Rag & Bone

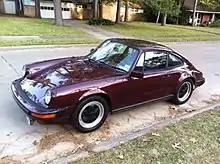
This 1983 Porsche 911SC is similar to the 1979 model destroyed in the brand's FW15 campaign.

The brand had raised controversy after an attempt at shock advertising backfired, when it commissioned an advertisement where the body of a vintage Porsche 911SC was crushed. However the Porsche used in the film was actually a shell of a car that was salvaged from a scrap yard for the shoot.